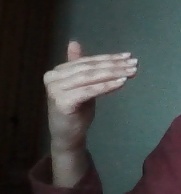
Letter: khaa